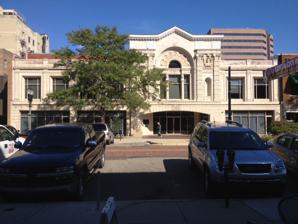
Building: Strand Theatre and Arcade
Country: United States of America
Year built: 1921
United States historic place Strand Theatre and Arcade U.S. National Register of Historic Places Michigan State Historic Site Location 211-219 S. Washington Ave., Lansing, Michigan Coordinates 42°43′55″N 84°33′05″W / 42.73194°N 84.55139°W / 42.73194; -84.55139 ( Strand Theatre and Arcade ) Area less than one acre Built 1920 ( 1920 ) Architect John Eberson Architectural style Art Deco , Renaissance Revival MPS Downtown Lansing MRA NRHP reference No. 80001871 Added to NRHP September 17, 1980 The Strand Theatre and Arcade , also known as the Michigan Theatre and Arcade , is a former theatre building located at 211–219 South Washington Avenue in Lansing, Michigan . It was listed on the National Register of Historic Places in 1980. History In 1920, theater entrepreneur Walter Scott Butterfield commissioned architect John Eberson to design this theatre. Construction began in 1920 and was completed in 1921. The theatre originally seated 1750 people, and the Butterfield circuit promoted it as a vaudeville and stage venue. Acts appearing at the Strand included Al Jolson , Harry Houdini , Will Rogers , Marian Anderson , and Bing Crosby . However, by mid-1922, movies substantially replaced the live acts. In 1941, the building was extensively remodeled, adding Art Deco elements to the theatre facade, and renamed the Michigan Theatre. It closed as a movie house in 1980, and remained vacant for a number of years. In 1984, the building was redeveloped and converted into a mixed-use office and retail complex known as the Atrium Office Center. The exterior Art Deco elements were removed, and the facade returned to its original look. The rehabilitation focused on the atrium and the theatre lobby, and the auditorium portion was razed. Description The Strand Theatre and Arcade is a large commercial red brick structure containing both a theatre and a two-story arcade. It is decorated with terra cotta, with Art Deco elements from the 1941 remodel. The facade is 109 feet wide, and two stories high, with a three-story gabled block over the center entrance. The entrance leads to a two-story, 20-foot-wide arcade, flanked with shops on the first floor and office space on the second. References